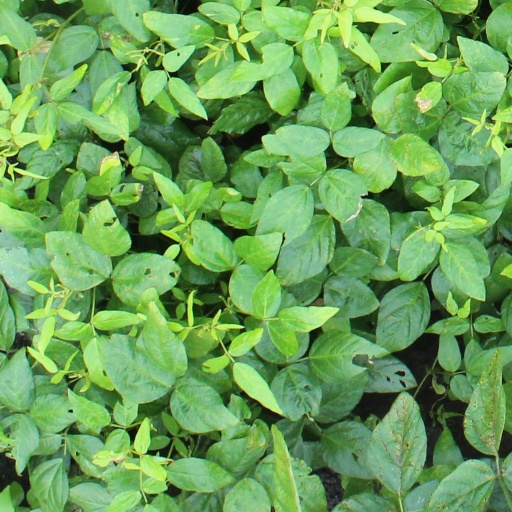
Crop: soybean